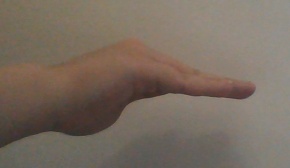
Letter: haa